Maxine Reiner

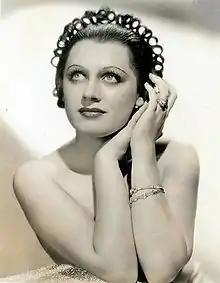
Publicity photo of Reiner in 1935

Maxine Reiner (March 16, 1916 – June 19, 2003) was an American actress. She was more noted for off-screen marital troubles than for her film performances.